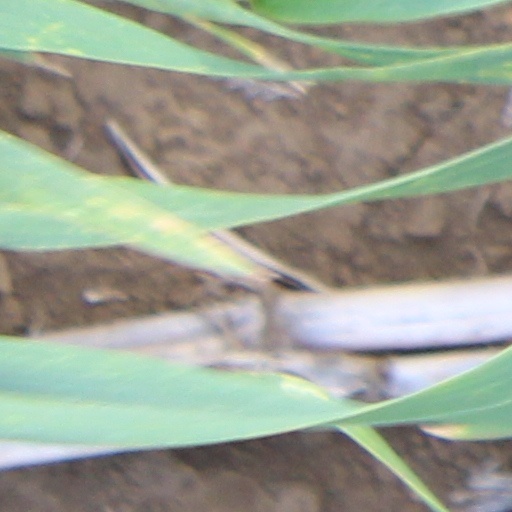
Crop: wheat